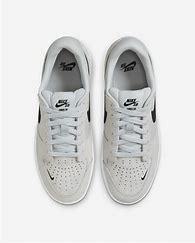
Brand: Nike
Model: SB Force 58